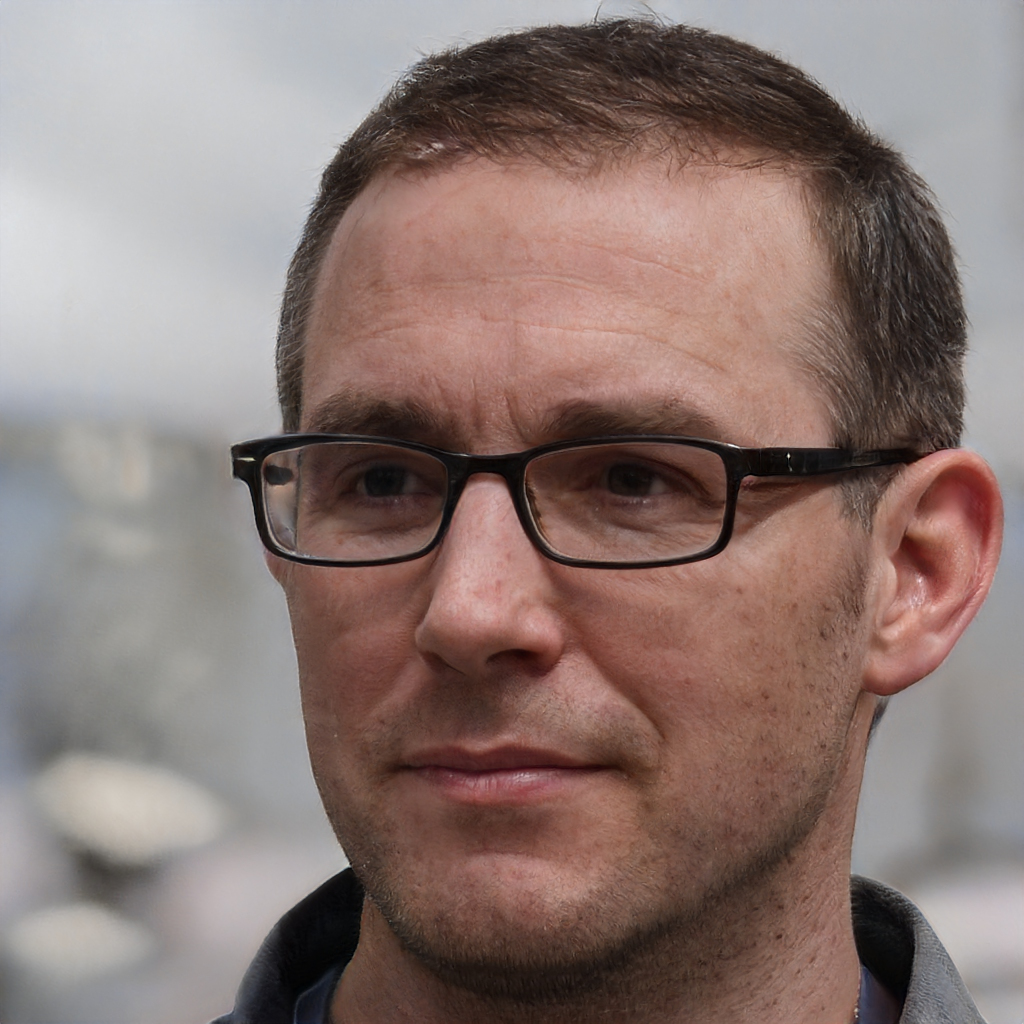
Gender: Male